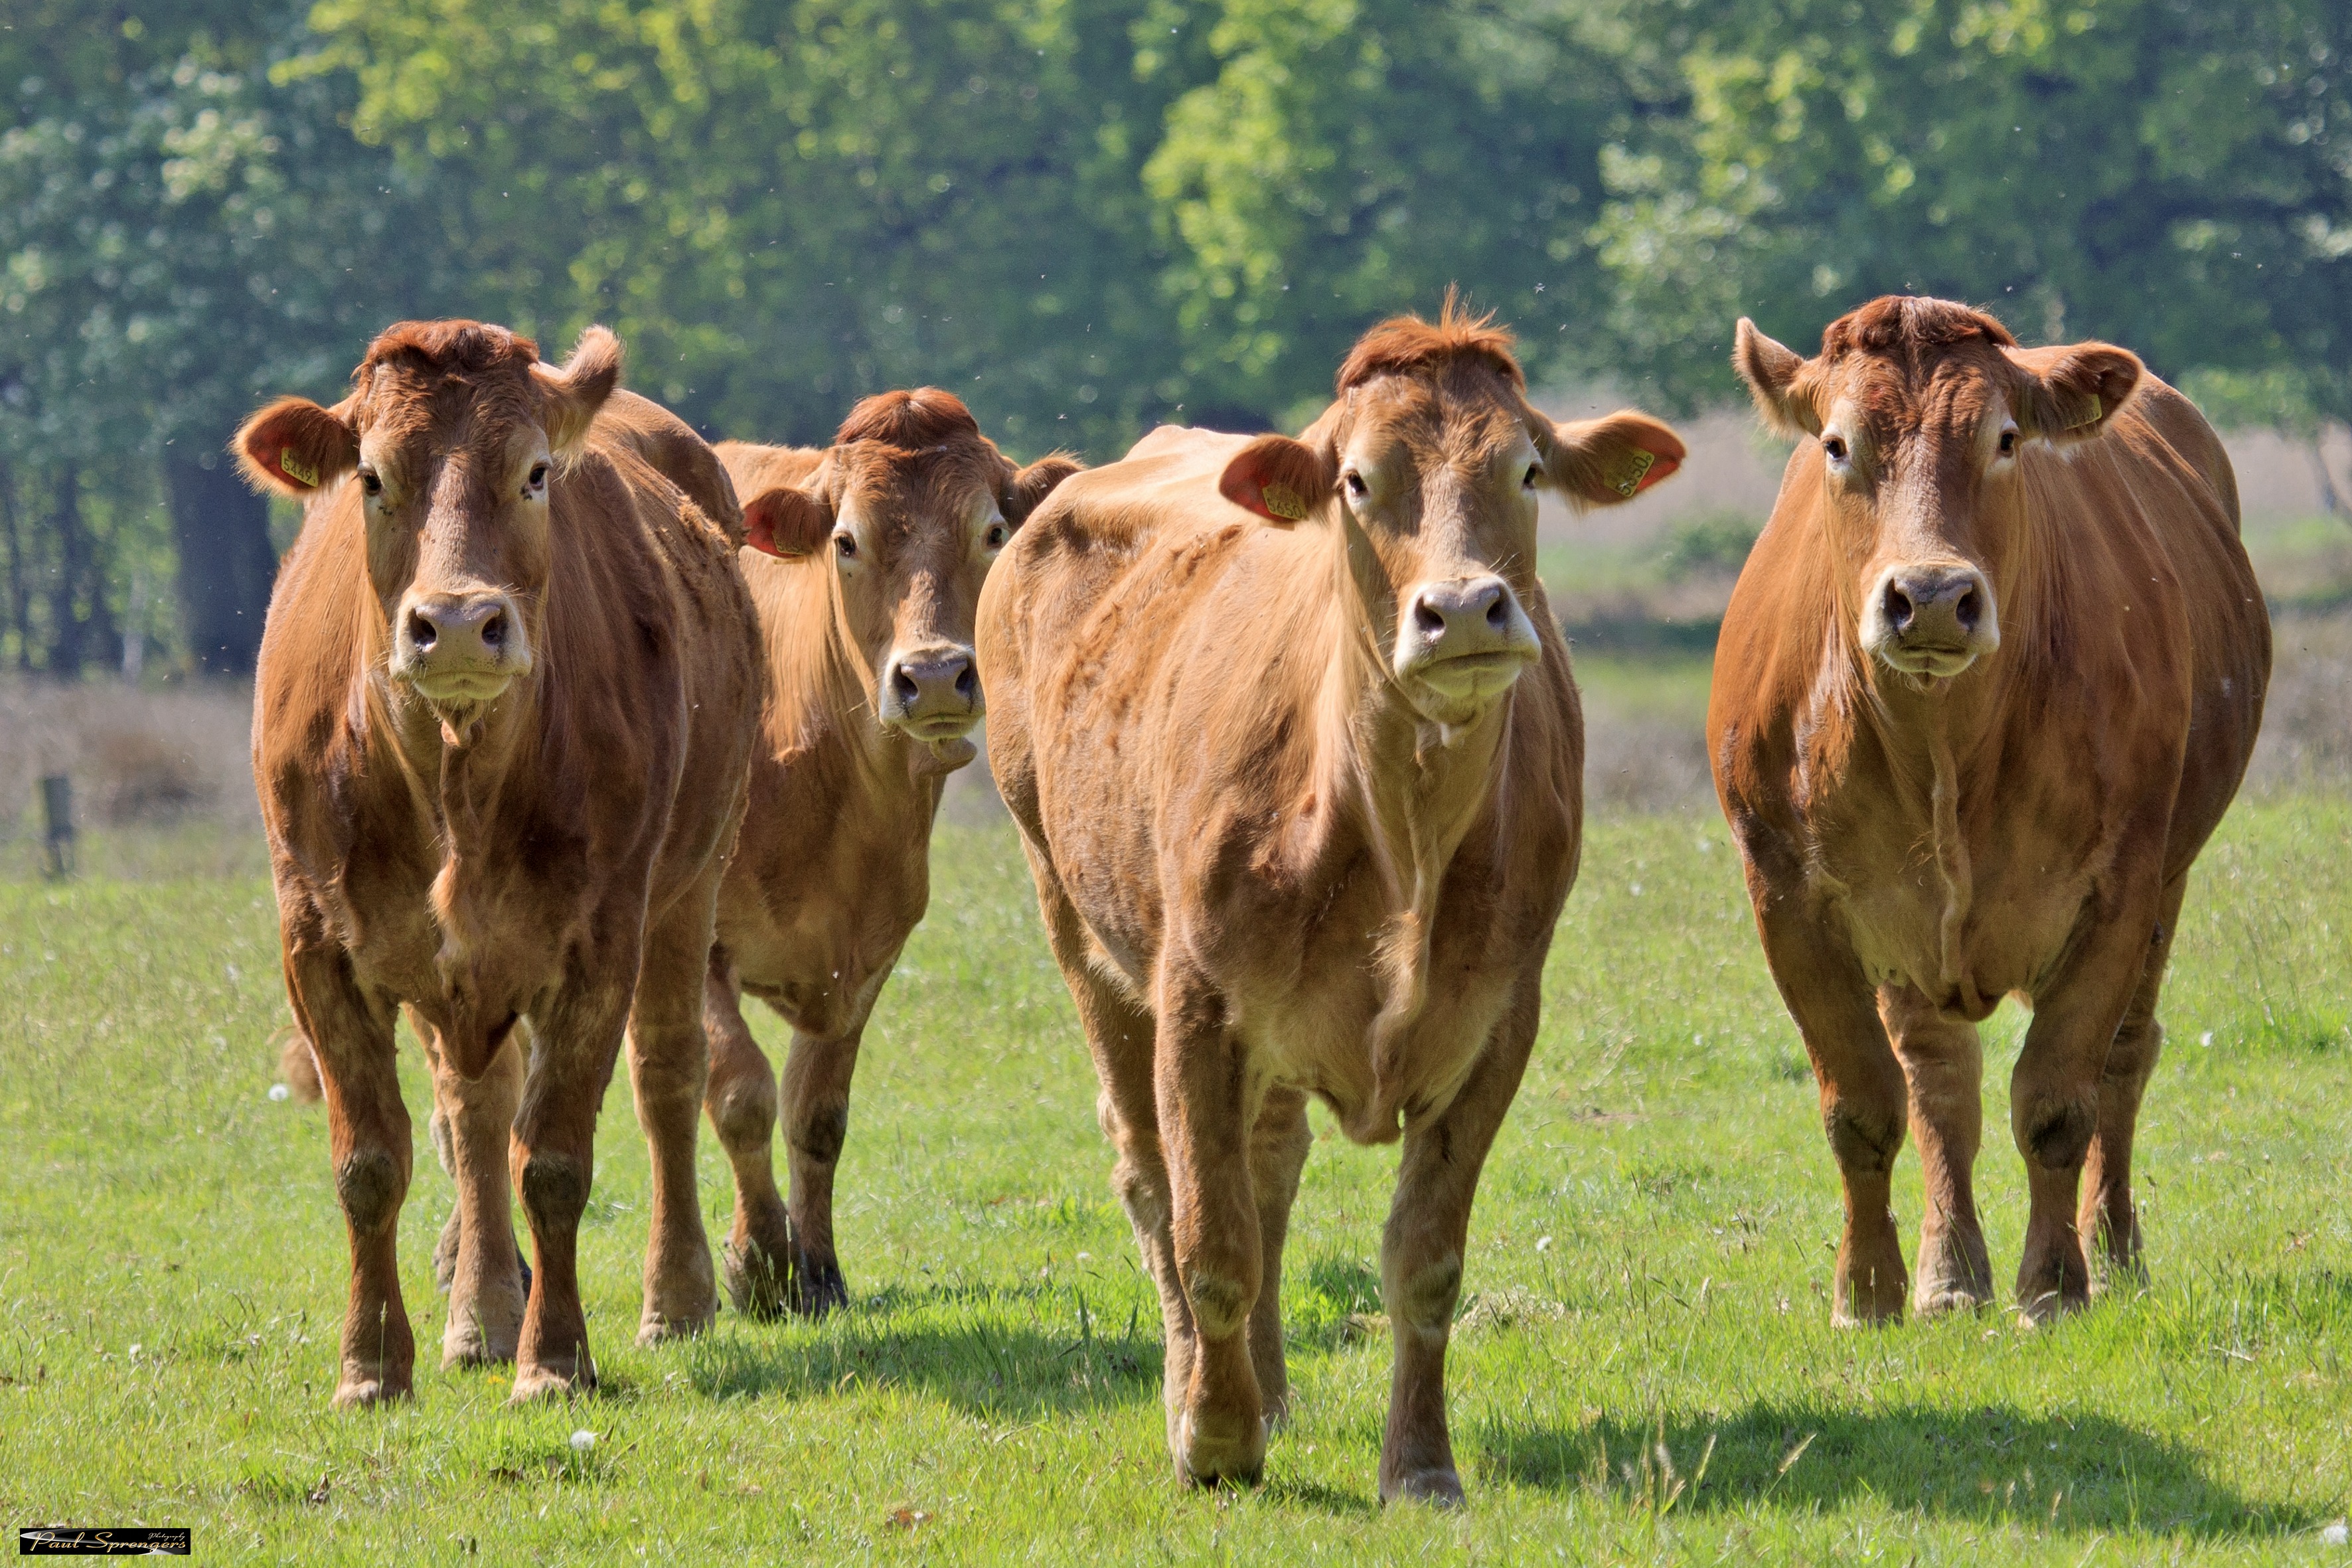
landscape, nature, field, farm, meadow, prairie, wildlife, herd, pasture, grazing, mammal, fauna, calf, cows, grassland, animals, vertebrate, habitat, dairy cow, natural environment, cattle like mammal, mustang horse, cow goat family